Crown Colony of Labuan

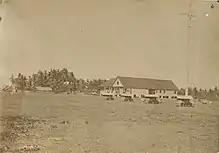
The government offices of the British administration of the island

Since 1841, when James Brooke had successfully established a solid presence in northwestern Borneo with the establishment of the Raj of Sarawak and began to assist in the suppression of piracy along the island coast, he had persistently promoted the island of Labuan to the British government. Brooke urged the British to establish a naval station, colony or protectorate along the northern coast to prevent other European powers from doing so which being responded by the Admiralty with the arrival of Admiral Drinkwater Bethune to look for a site for a naval station and specifically to investigate Labuan in November 1844, along with Admiral Edward Belcher with his to survey the island.